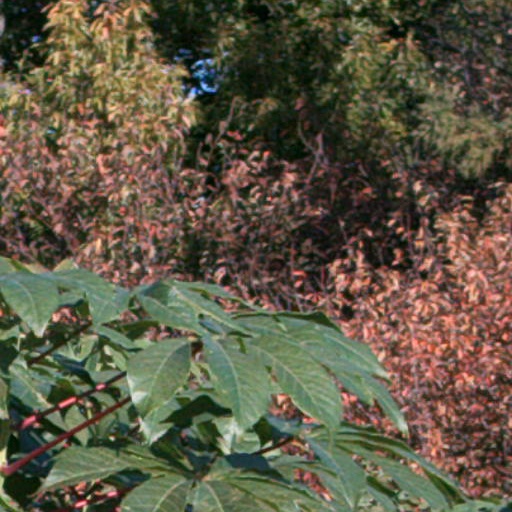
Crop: cassava